Tsgabu Grmay

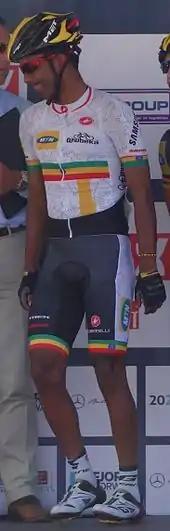
Tsgabu wearing his national champions jersey

Tsgabu's second season at saw the team rise to the second highest level in cycling, becoming the first ever African UCI Professional Continental team. Tsgabu began the 2013 season in January at La Tropicale Amissa Bongo in Gabon, finishing fifth overall and third in the young rider classification as well as coming second in the team classification. He narrowly missed out of a stage victory on the final day, crossing the finishing line in Libreville two seconds behind stage winner Gert Dockx of .